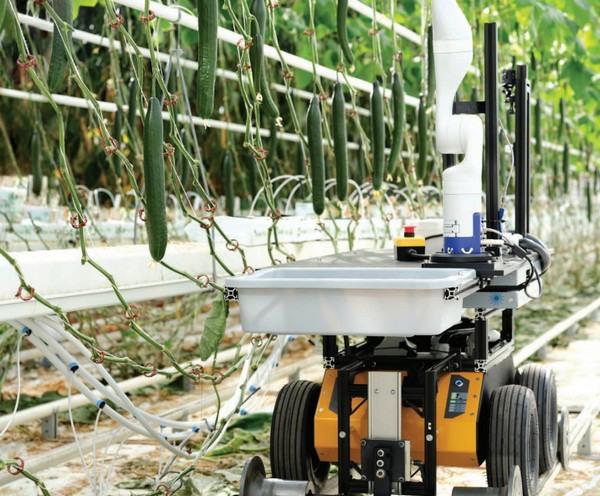
Kifaa kikubwa kinachotumia teknolojia ya kisasa kujiendesha yenyewe ili kusaidia shughuli mbalimbali za kilimo shambani kwa lengo la kuongeza uzalishaji.